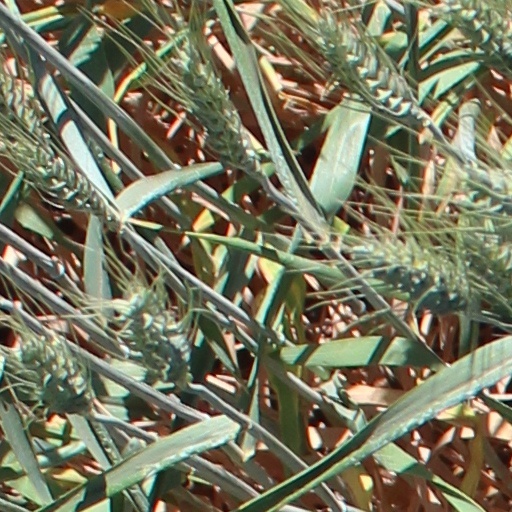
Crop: wheat